Thorium compounds

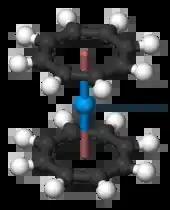
Structure of thorocene

Most of the work on organothorium compounds has focused on the cyclopentadienyls and cyclooctatetraenyls. Like many of the early and middle actinides (thorium through americium, and also expected for curium), thorium forms the yellow cyclooctatetraenide complex , thorocene. It is isotypic with the more well-known analogous uranium compound, uranocene. Although these f-series cyclooctatetraenyls are not isotypic with the d-series cyclopentadienyls, including the more famous ferrocene, they have very similar structures, and were named to emphasise this resemblance. It can be prepared by reacting KCH with thorium tetrachloride in tetrahydrofuran (THF) at the temperature of dry ice, or by reacting thorium tetrafluoride with MgCH. It is an unstable compound in air and outright decomposes in water or at 190 °C. Half-sandwich compounds are also known, such as 2("η"-CH)ThCl(THF), which has a piano-stool structure and is made by reacting thorocene with thorium tetrachloride in tetrahydrofuran.